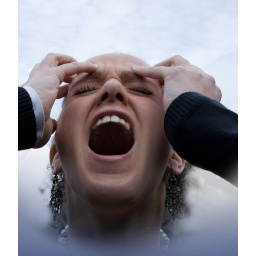
Foto bij de songtekst van 'Mijn Leven Is Van Mij', gezongen door Pia Douwes in de musical Elisabeth.